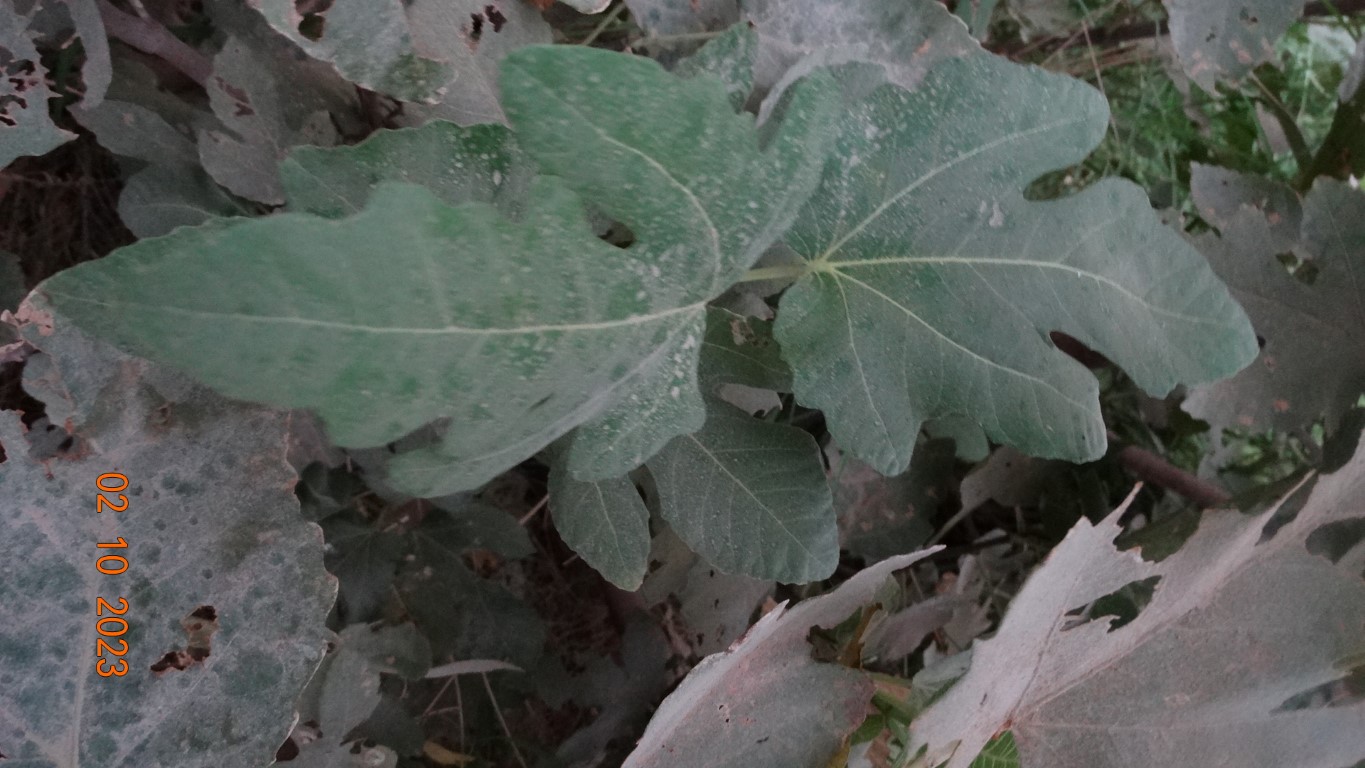
Label: healthy